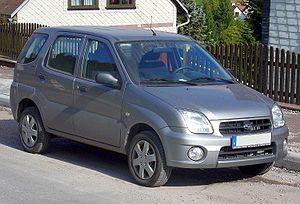
La Subaru Justy était disponible sur le marché européen et anciennement nord-américain sauf la G3X et la génération suivante.
Subaru est un constructeur automobile japonais, créé en 1953, faisant partie du groupe Subaru et connu par le grand public européen pour son modèle emblématique actuel Impreza. Son activité s'étend, pour une petite part, à l'aéronautique.
Le Suzuki Ignis est un petit crossover à 3 ou 5 portes japonais Suzuki de 2000 à 2008. Il était proposé en versions traction ou quatre roues motrices.